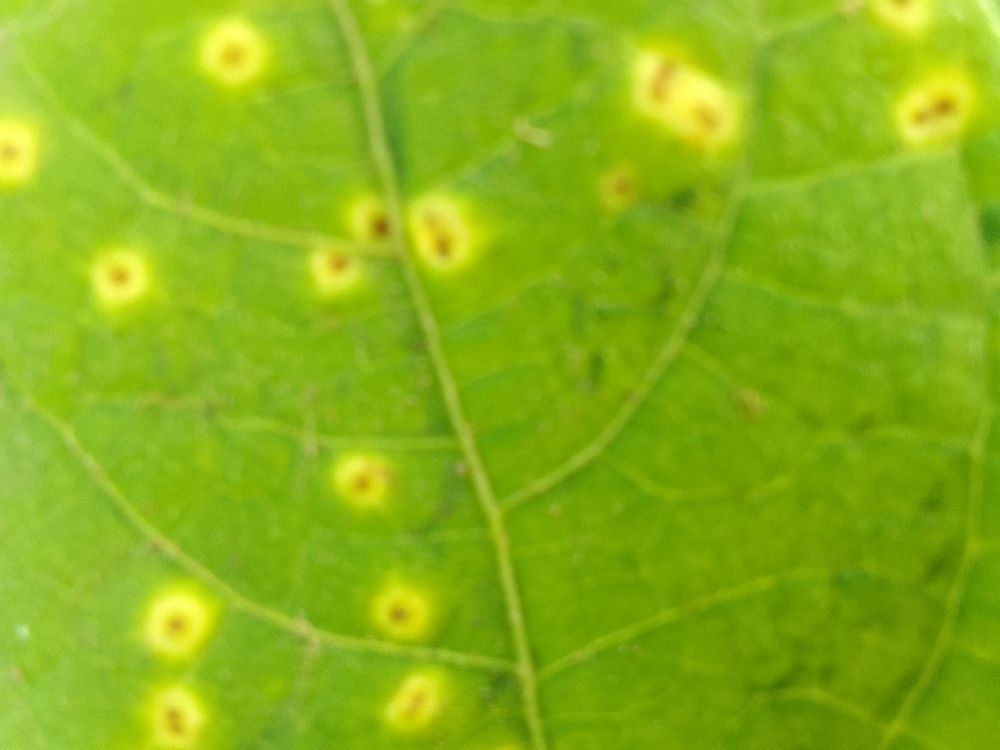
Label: rust